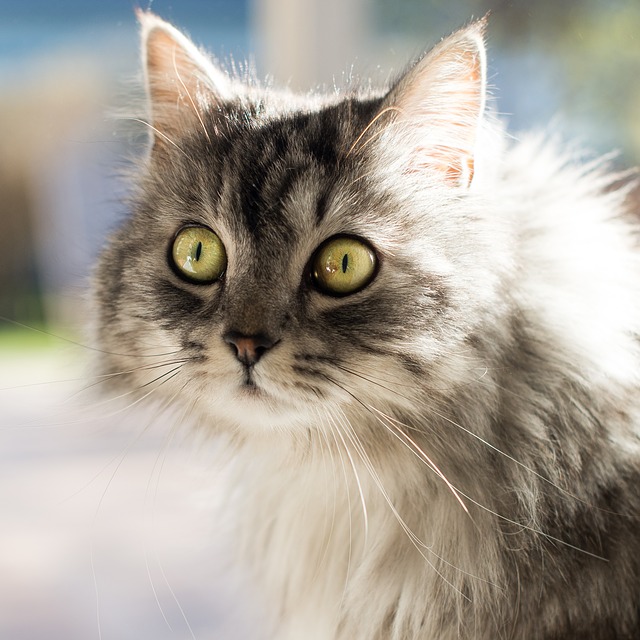
Label: gatto